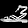
Label: Sandal